Spool knitting

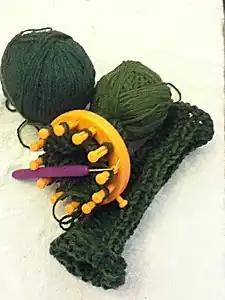
Fingerless gloves being knitted on a plastic 12-peg frame

Spool knitting, loom knitting, corking, French knitting, or tomboy knitting is a form of knitting that uses a spool with a number of nails or pegs around the rim to produce a tube or sheet of fabric. The spool knitting devices are called knitting spools, knitting nancys, knitting frame, knitting loom, or French knitters.